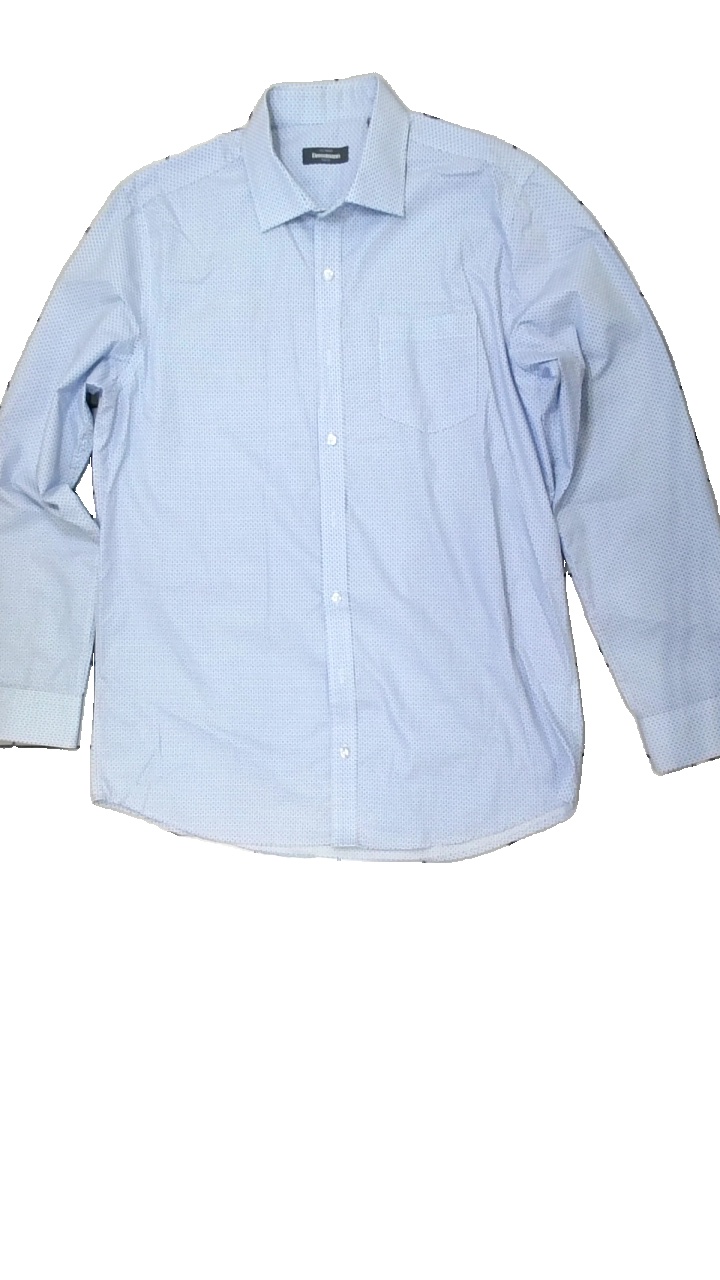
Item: Shirt (Men)
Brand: Dressman
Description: blommig skjorta
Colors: Blue, White
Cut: Regular
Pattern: Floral print
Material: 62% cotton 38% polyester
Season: All
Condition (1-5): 5
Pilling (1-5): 5
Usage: Reuse
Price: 50-100